Albanians in North Macedonia

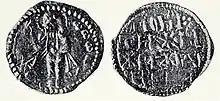
Coinage of Albanian nobleman Andrea Gropa, Lord of Ohrid, findings dating to c. 1377 – c. 1385, inscribed in Old Serbian with his title as "župan" and "gospodar", with his signature as "Po milosti Božijoj župan Gropa".

In a text by Emperor John VI Kantakouzenos there is mention of nomadic Albanians present in the vicinity of Ohrid at around 1328. Andrea Gropa ruled the region and the city of Ohrid as an ally of "King of Serbia" Vukašin Mrnjavčević until Vukašin's death in 1371, with Andrea beginning a rivalry with his son, Prince Marko. Ruling as an independent ruler since the time of Vukašin, Andrea became "de jure" independent from Prince Marko in 1371 and was referred to as Župan and Gospodar of Ohrid (Lord of Ochrid). He joined the Albanian ruler and noble Andrea II Muzaka, and managed to take Kostur, Prilep and all Dibër region from Marko by that year. During Andrea's reign, the Gropa family forged their own coins.